Governor of Diyarbakır

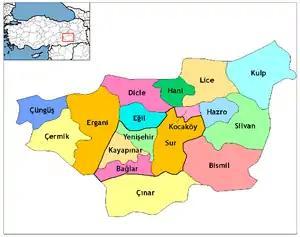
Map of the Province of Diyarbakır, showing the provincial districts.

The Governor of Diyarbakır (Turkish: "Diyarbakır Valiliği") is the civil service state official responsible for both national government and state affairs in the Province of Diyarbakır. Similar to the Governors of the 80 other Provinces of Turkey, the Governor of Diyarbakır is appointed by the Government of Turkey and is responsible for the implementation of government legislation within Diyarbakır. The Governor is also the most senior commander of both the Diyarbakır provincial police force and the Diyarbakır Gendarmerie.